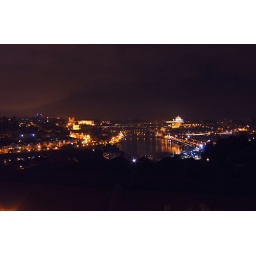
The Eifel bridge over the river Duro in Porto at night